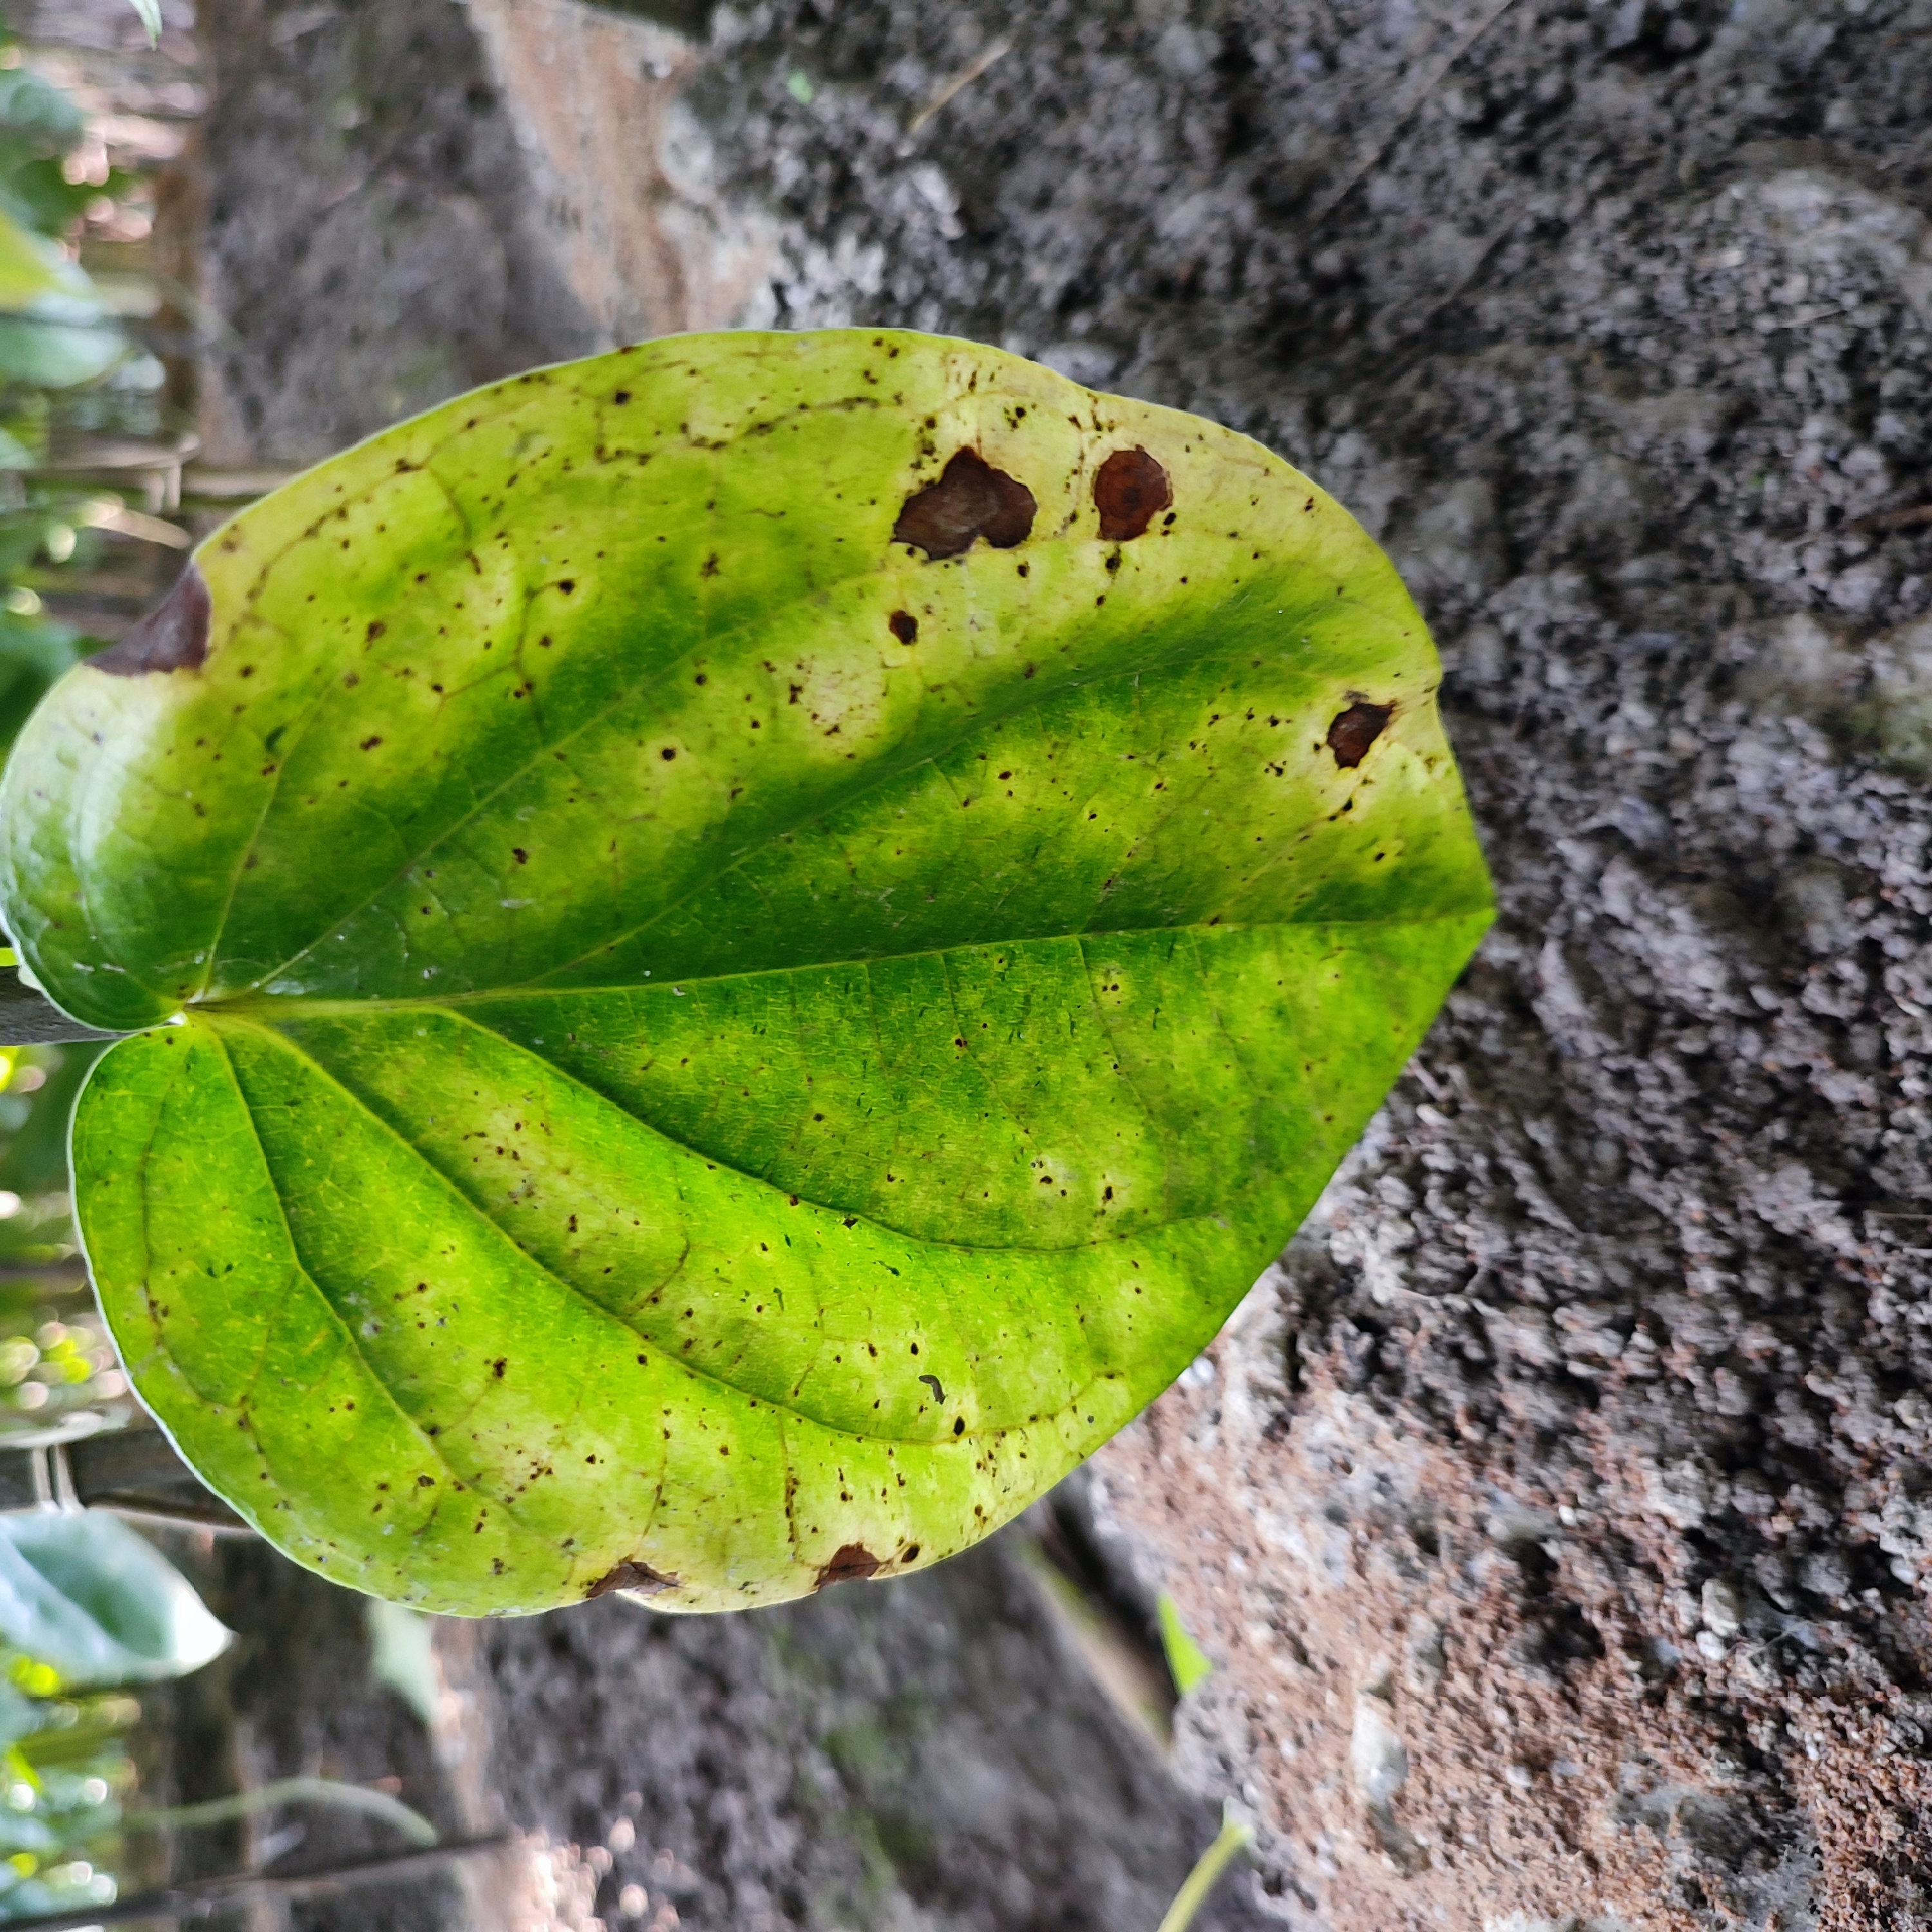
Label: Bacterial_Leaf_Disease